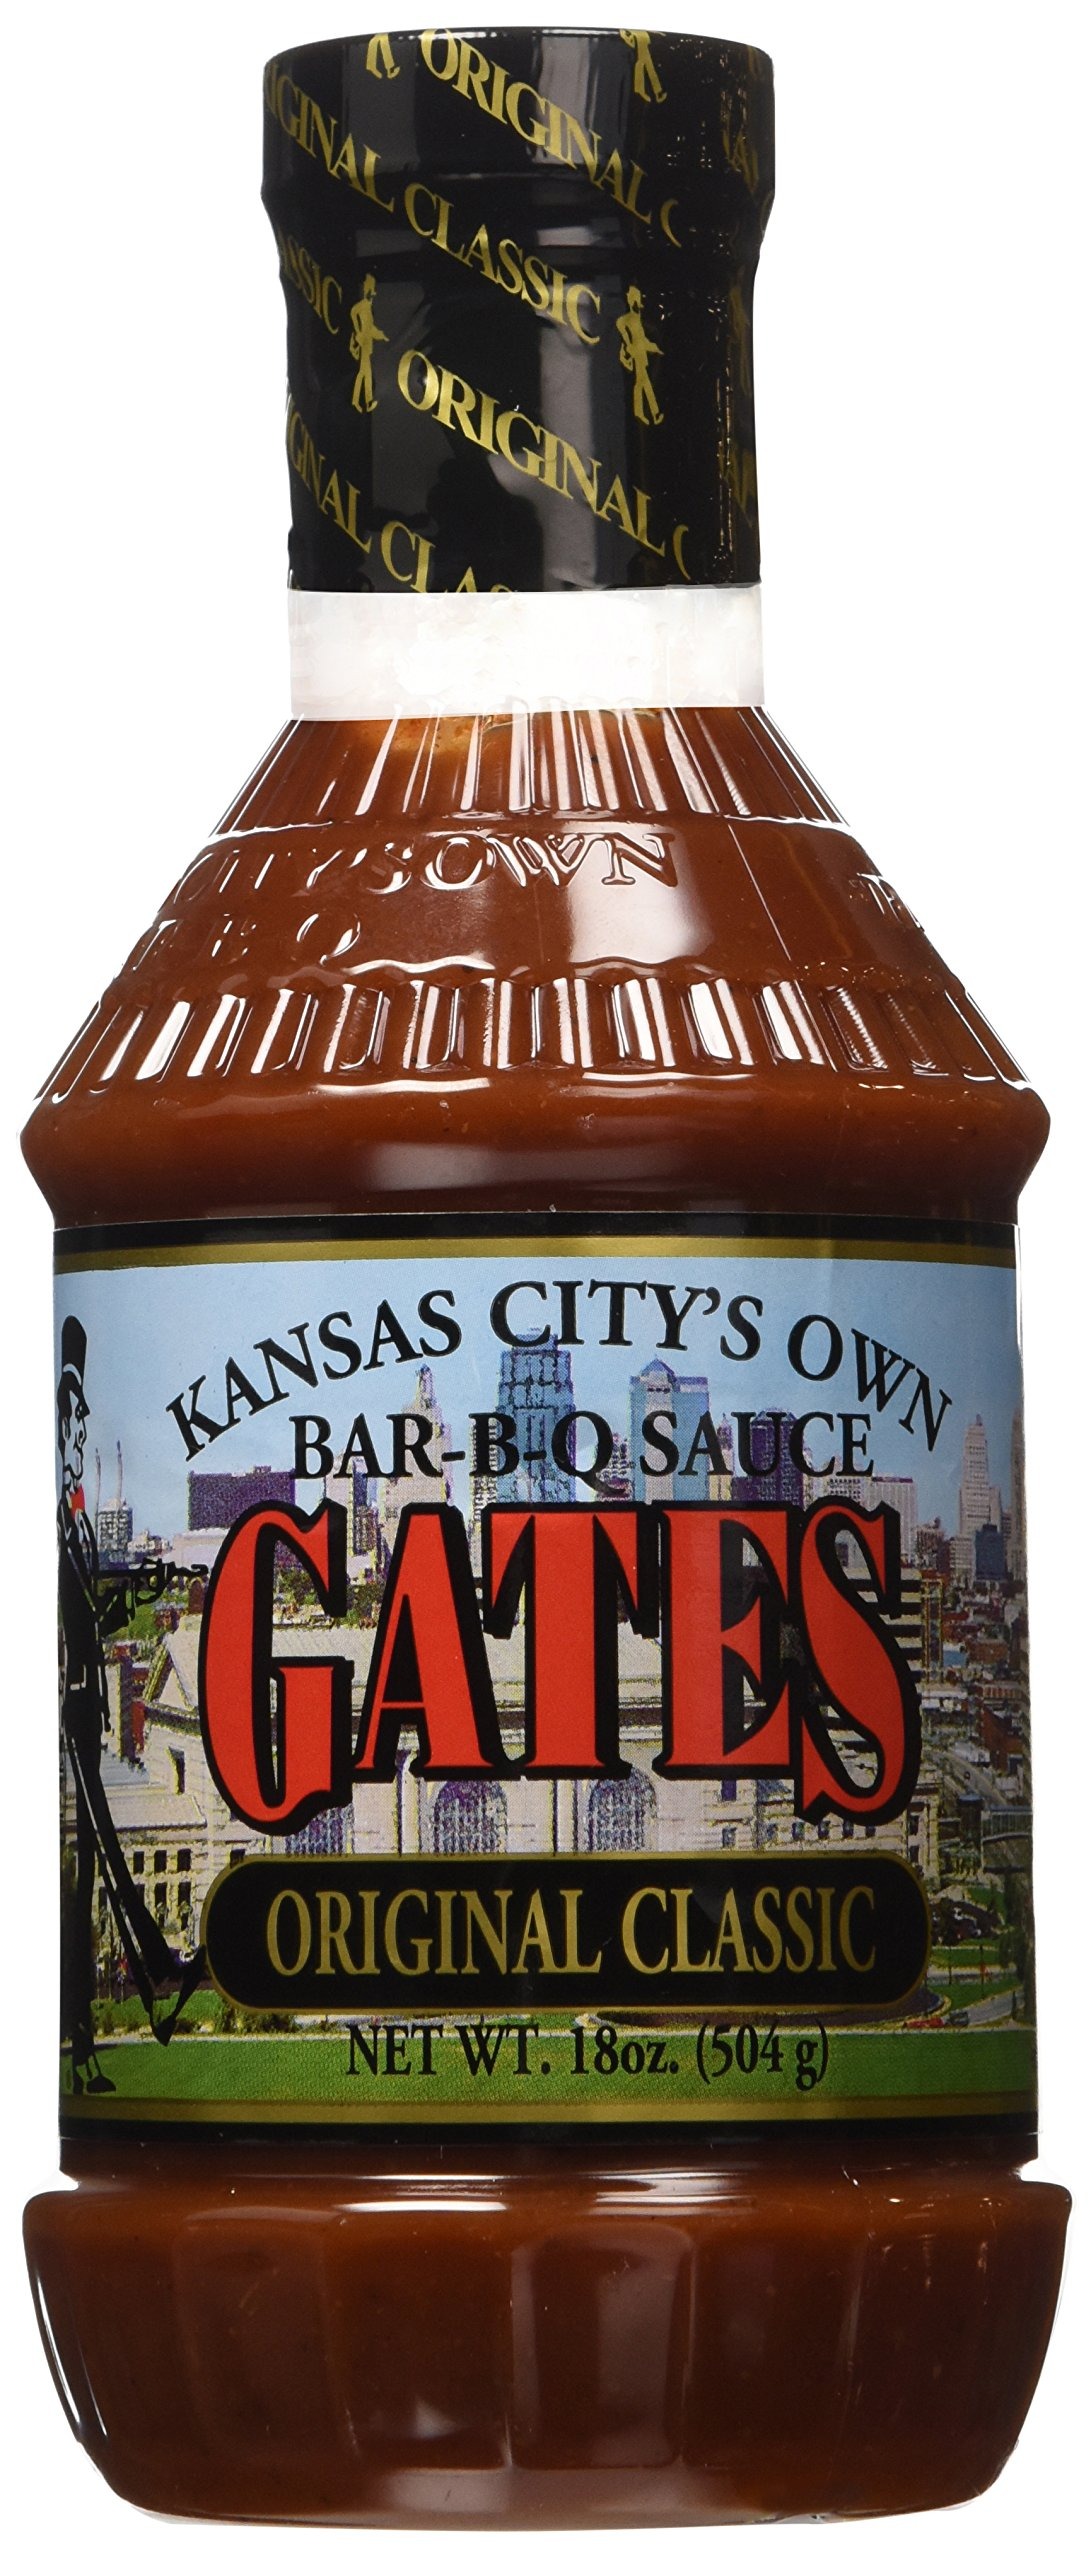
Item Name: Gates Original Classic Bar-B-Q Sauce, 18 Ounce Bottle, Kansas City Style Barbecue Sauce
Bullet Point 1: Kansas City's Own Gates Bar-B-Q Sauce
Bullet Point 2: 4 Flavors to Choose From
Bullet Point 3: Single, 18 oz. Bottle
Product Description: As a flavor enhancement, Ollie Gates discovered a method of combining a unique mixture of spices in this tomato based sauce, to create an excellent seasoning to intensify the flavor of meats, veggies, salad dressings and dips.
Value: 18.0
Unit: Fl Oz

Price: 8.51